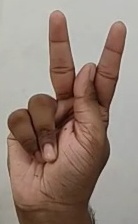
ASL sign: K